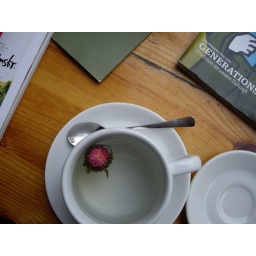
there's a pink dot in my water